Almirante Latorre-class battleship

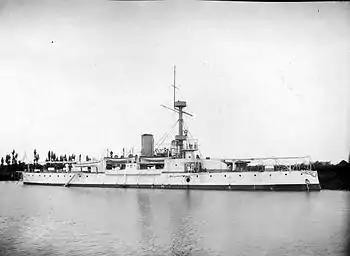
"Libertad", seen here , was laid down in 1890 as part of the developing naval arms race between Argentina and Chile.

Both sides began ordering warships from the United Kingdom. Chile added £3,129,500 in 1887 to the budget for its fleet, which was centered on two 1870s central battery ironclads, and , and a protected cruiser. The battleship , two protected cruisers, and two torpedo boats were ordered, and their keels were laid in 1890. Argentina responded soon after with an order for two battleships, and . The race continued through the 1890s, even after the Chilean Civil War of 1891. The two countries alternated cruiser orders between 1890 and 1895, each ship marking a small increase in capabilities from the ship previous. The Argentines upped the ante in July 1895 by buying an armored cruiser, , from Italy. Chile responded by ordering its own armored cruiser, , and six torpedo boats; Argentina quickly ordered another cruiser from Italy and later bought two more.